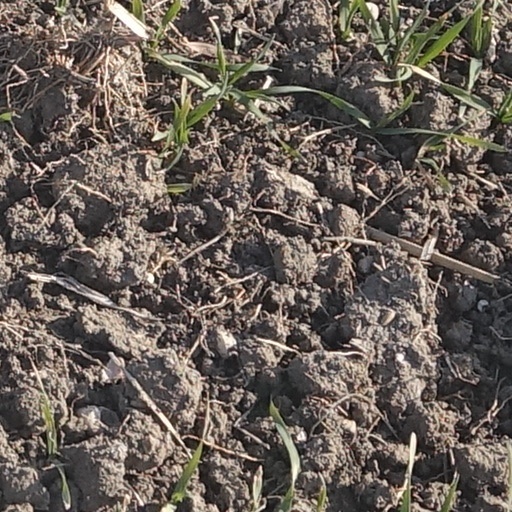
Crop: wheat